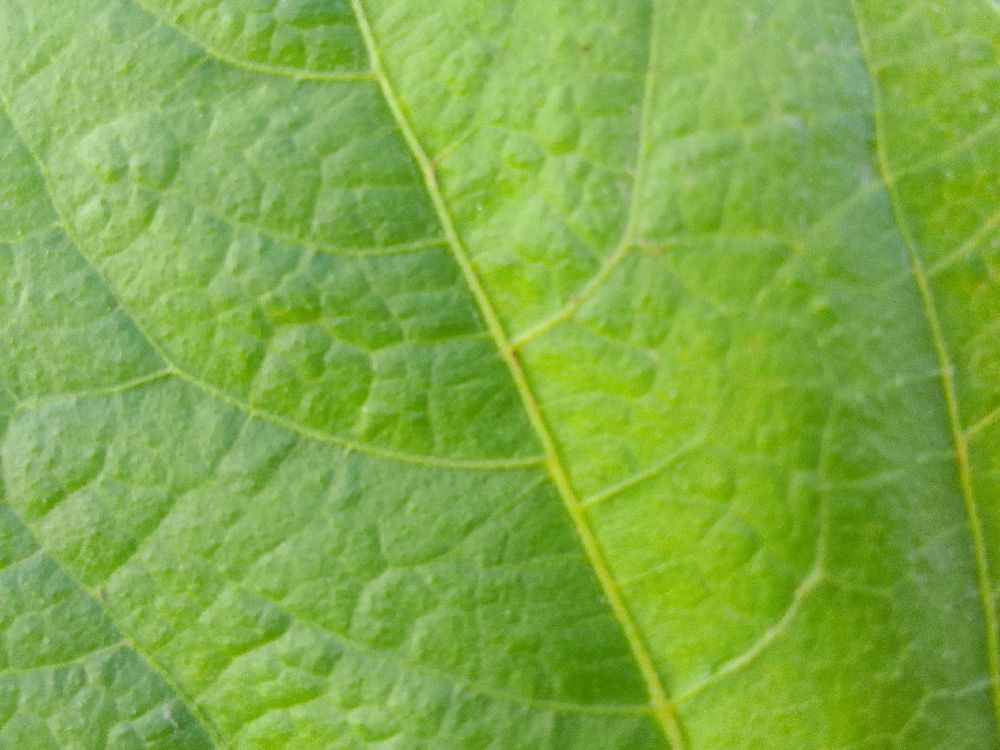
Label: healthy